Zengeza 1 High School

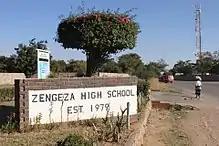
welcome to Zengeza high school

Zengeza high school was established in 1979 by the Zimbabwean government previously known as Southern Rhodesia. It is located in Zengeza district, Chitungwiza. It was named "Zengeza High school" after the place the school is located. There are 3 other high schools in this district also named "Zengeza" but they are differentiated by numbers i.e. Zengeza 2 High School, Zengeza 3 High School and Zengeza 4 High School. Typically, local people call Zengeza high school as Zengeza 1 High School (Zengeza number 1 high school). Of these four "Zengeza" schools, Zengeza high and Zengeza 2 high are the two schools that offer enrolment for Advanced level, and Zengeza High School is the only "Zengeza" School that offers Science subjects (Physics, Chemistry, and Biology) at Advanced level. It was officially opened on 8 August 1980. It is run by the School Development Committee (SDA) which acts as an interface for parents and the school administration. Zengeza High School is one of the high schools in Zimbabwe which caters for students with disabilities. The special needs class was officially opened in 2013 with the aim of protecting and promoting the right to education for students with special needs and disabilities. In 2010 the school introduced e-learning after they secured a partnership with a local computer company who provided them with huge plasma screens that enhances e-learning. The school also benefited from former Zimbabwean President Mugabe’s schools computerisation programme that helped the school to increase the number of computer facilities. The school built a new Library and a computer lab which was officially opened by the former Minister of Information and Publicity, professor Jonathan Moyo in 2003.